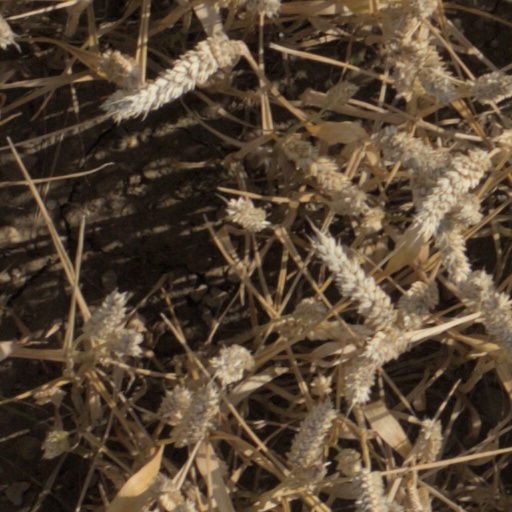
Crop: wheat